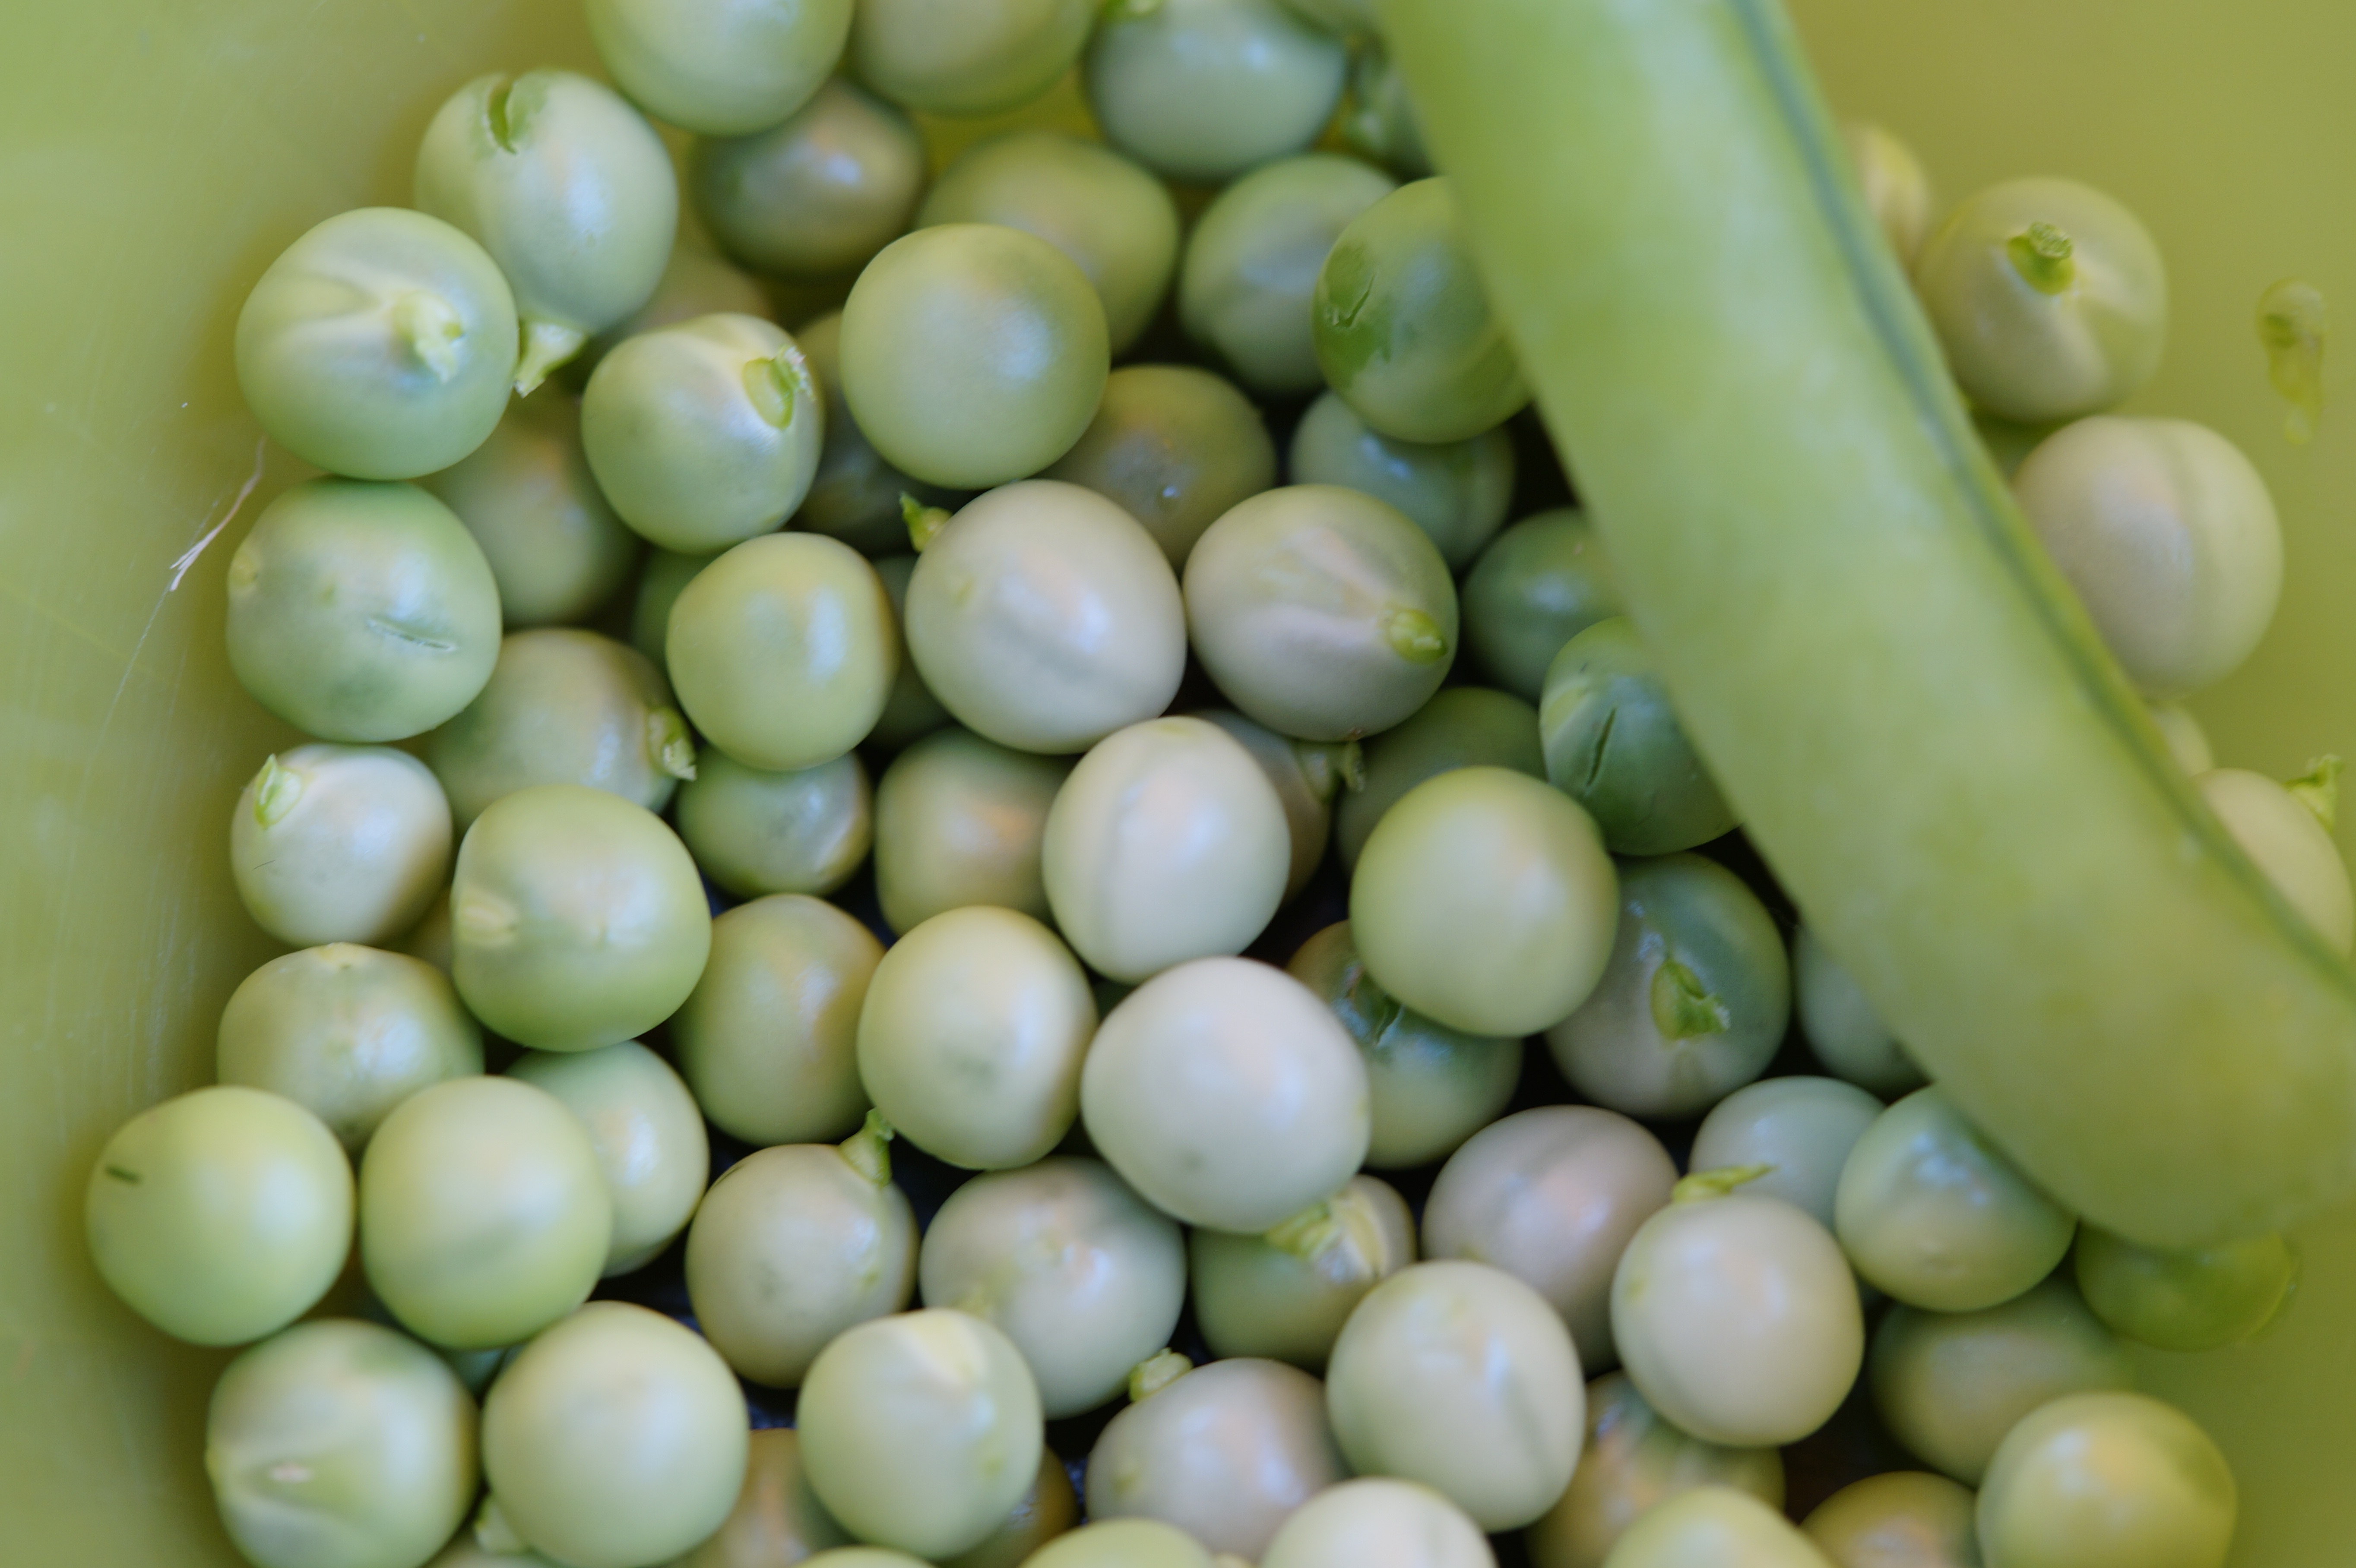
plant, fruit, bowl, food, green, harvest, produce, vegetable, crop, agriculture, garden, cultivation, pea, vegetables, peas, about, flowering plant, shelling, land plant, shelling peas, pea pod